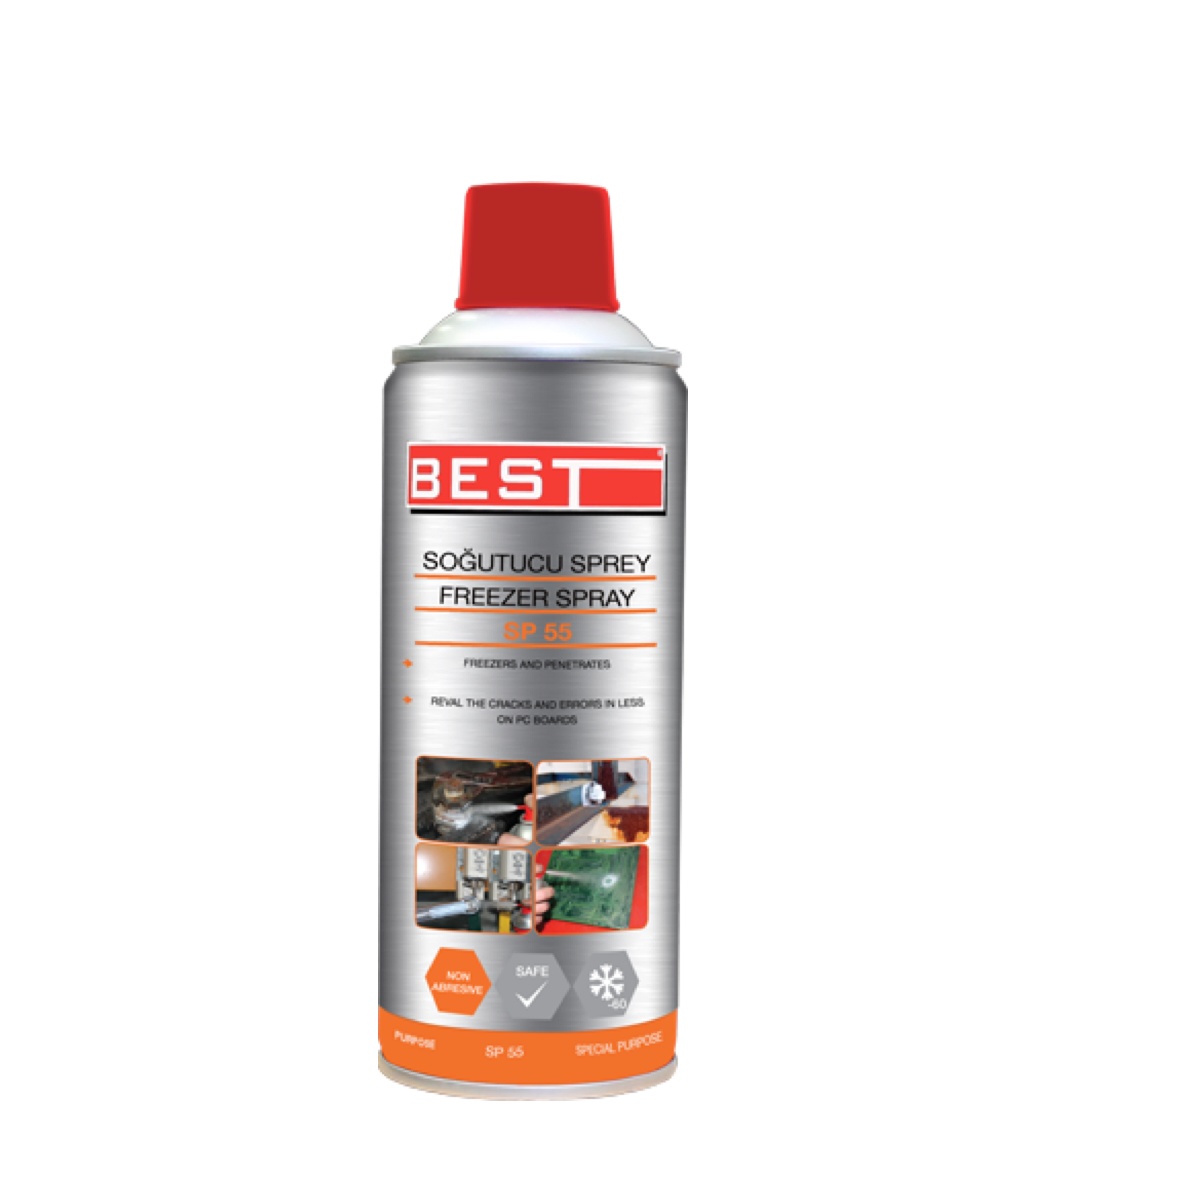
Soğutucu Sprey SP55
Soğutucu Sprey SP-55 Best® Soğutucu sprey, şok soğutma yaparak hava şartları farklılıklarından dolayı kilitlenmiş ve kaynamış parçaların ayrılmasını sağlar. -60ºc şok dondurulmasını sağlar ve montaj esnasında genleşmiş malzemeleri sıkıstırarak montajı gerçekleştirir. Penetre eden formülü ile pc kartları ve diğer devrelerdeki çizikleri ve lehim hatalarını ortaya çıkartır.
Brand: Mustafa Çavuşoğlu Ltd.
Category: Hardware > Building Consumables > Chemicals > Electrical Freeze Sprays